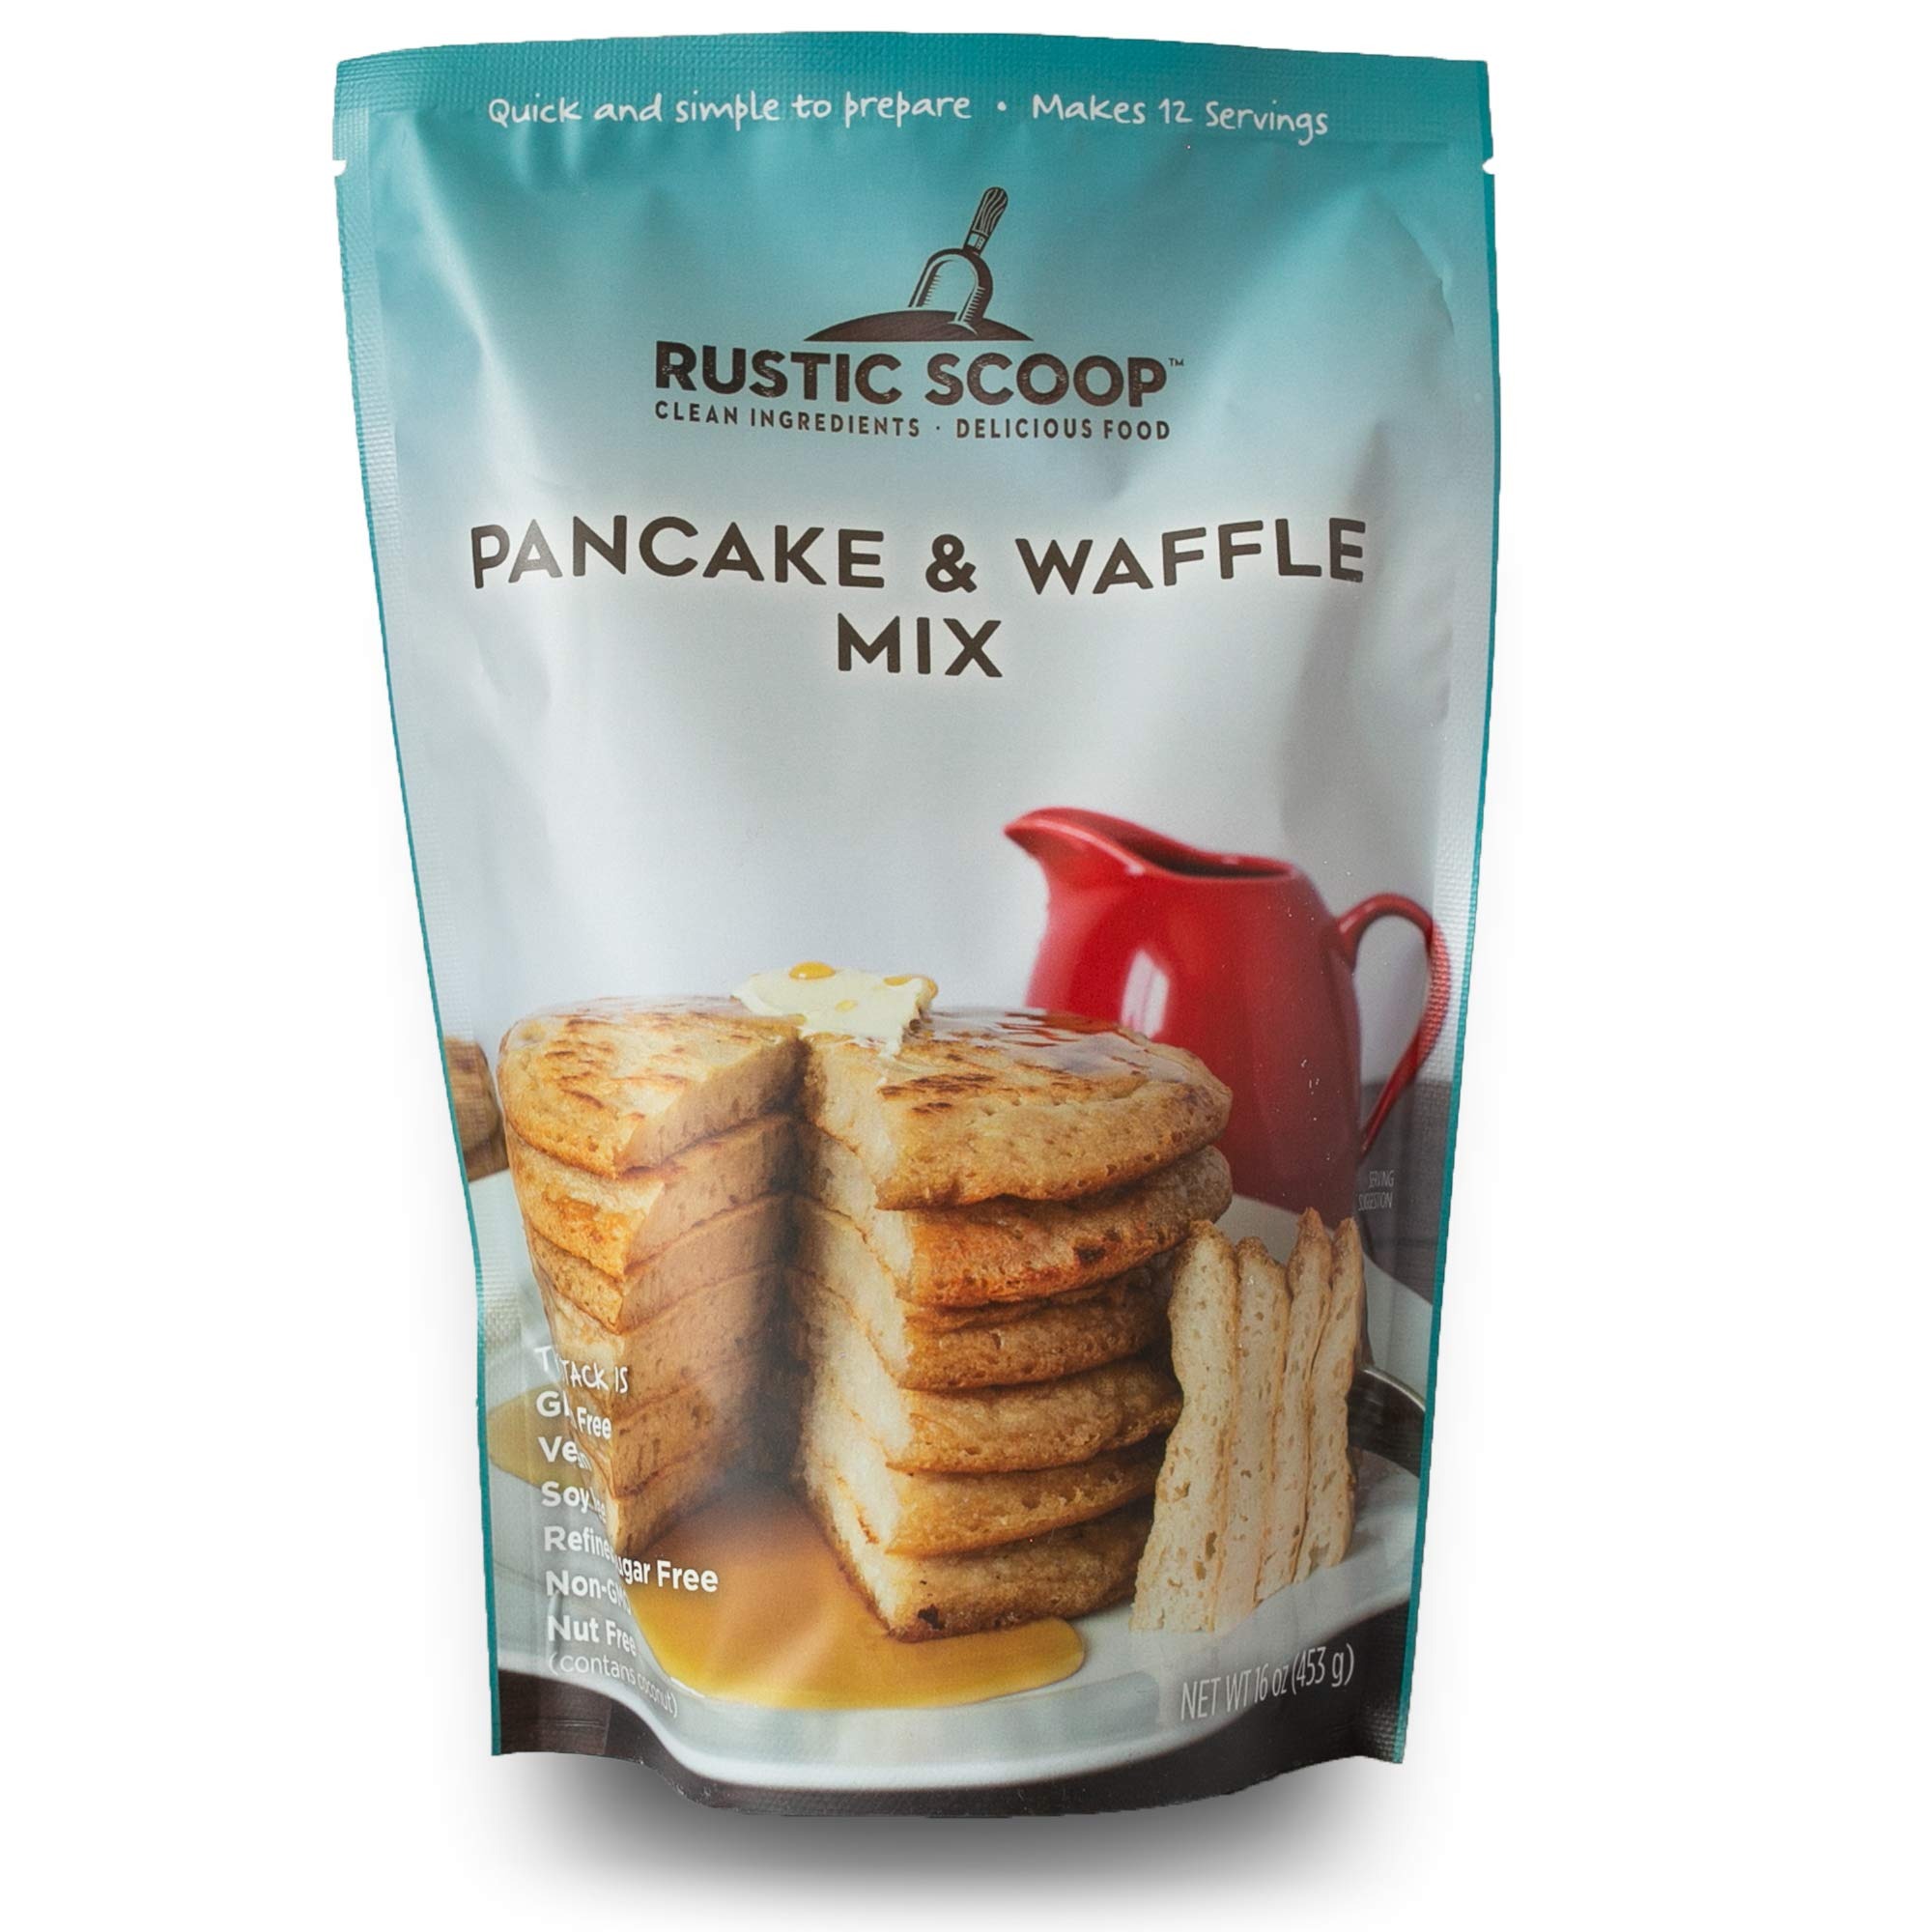
Item Name: Rustic Scoop - Pancake & Waffle Baking Mix - Gluten Free & Non-GMO - 16 oz, Pack of 4
Bullet Point 1: MAKES 12 pancake servings (4" wide) or 7 round waffles (7" wide) with each package.
Bullet Point 2: INCLUSION Our mixes are gluten free, Top 8 allergen free, refined sugar free, and Non-GMO. They are not just “good for gluten free”, they are just plain good! Everyone will enjoy them, food restrictions or not.
Bullet Point 3: SIMPLE AND EASY We wanted to ensure our mixes are easy to make for non-bakers as well as avid bakers. Also, we wanted to be sure they have little hands-on time so you can spend your time elsewhere.
Bullet Point 4: CLEAN INGREDIENTS Having clean, organic and Non-GMO ingredients has been part of our mixes from the beginning. You can pronounce all of our ingredients and can read about our allergen policies regarding our facility as well.
Bullet Point 5: WE "GET IT" We know how important your safety is if you have food allergies, celiac, and/or special diets for health reasons. We live it daily, we get it, and we believe we can serve you and your loved ones well because of it.
Product Description: We have been making this mix in our house for well over a decade. It is simple and quick to make and always delicious. This pancake and waffle mix make you dream about breakfast all day long. Our mix will deliver fluffy and tender pancakes or a thinner pancake if you prefer. We aim to please every type of pancake lover. The waffles are crisp and golden on the outside and soft on the inside. Both of these will become breakfast staples in your house. The mix makes approximately a dozen (12) 4" wide pancakes and approximately seven (7) 7" round waffles in a standard waffle iron. Both are Free From gluten, dairy, soy, egg, peanut, tree nuts (except coconut), and refined sugar. A vegan option with instructions is below. Both freeze well (if any are left!). *Contains Coconut
Value: 64.0
Unit: Ounce

Price: 33